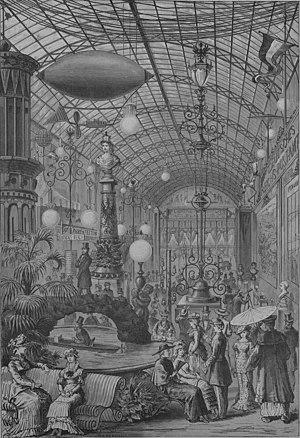
Cette page concerne l'année 1881 du calendrier grégorien.